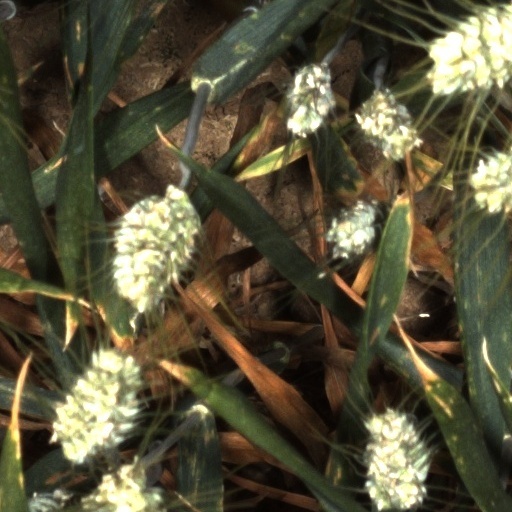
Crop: wheat